Donny Robinson (BMX racer)

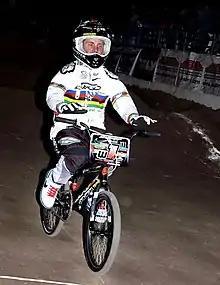
Robinson in 2010

Donald Robinson (born June 17, 1983, in Napa, California) is an American professional "New/Current School" Bicycle Motocross (BMX) racer whose prime competitive years are from 1999 to the present. His moniker is "dR", his initials. The use of the lowercase "d" for his given name is perhaps related to his relatively diminutive physical size. A past nickname, "Scrawny", was definitely linked to his small stature, since even when very young he was the smallest child in his age group. It was given to him by Bruce Minton. Like BMX predecessors Mike Miranda and Eric Rupe, Robinson is a devout Christian. He admitted in late 2013 to suffering at least 25 concussions over the course of his career. In the same interview, he advocated for better concussion protocol at the lower levels of BMX racing. Robinson joined the board of directors of concussion-education collaborative The Knockout Project in January 2013.